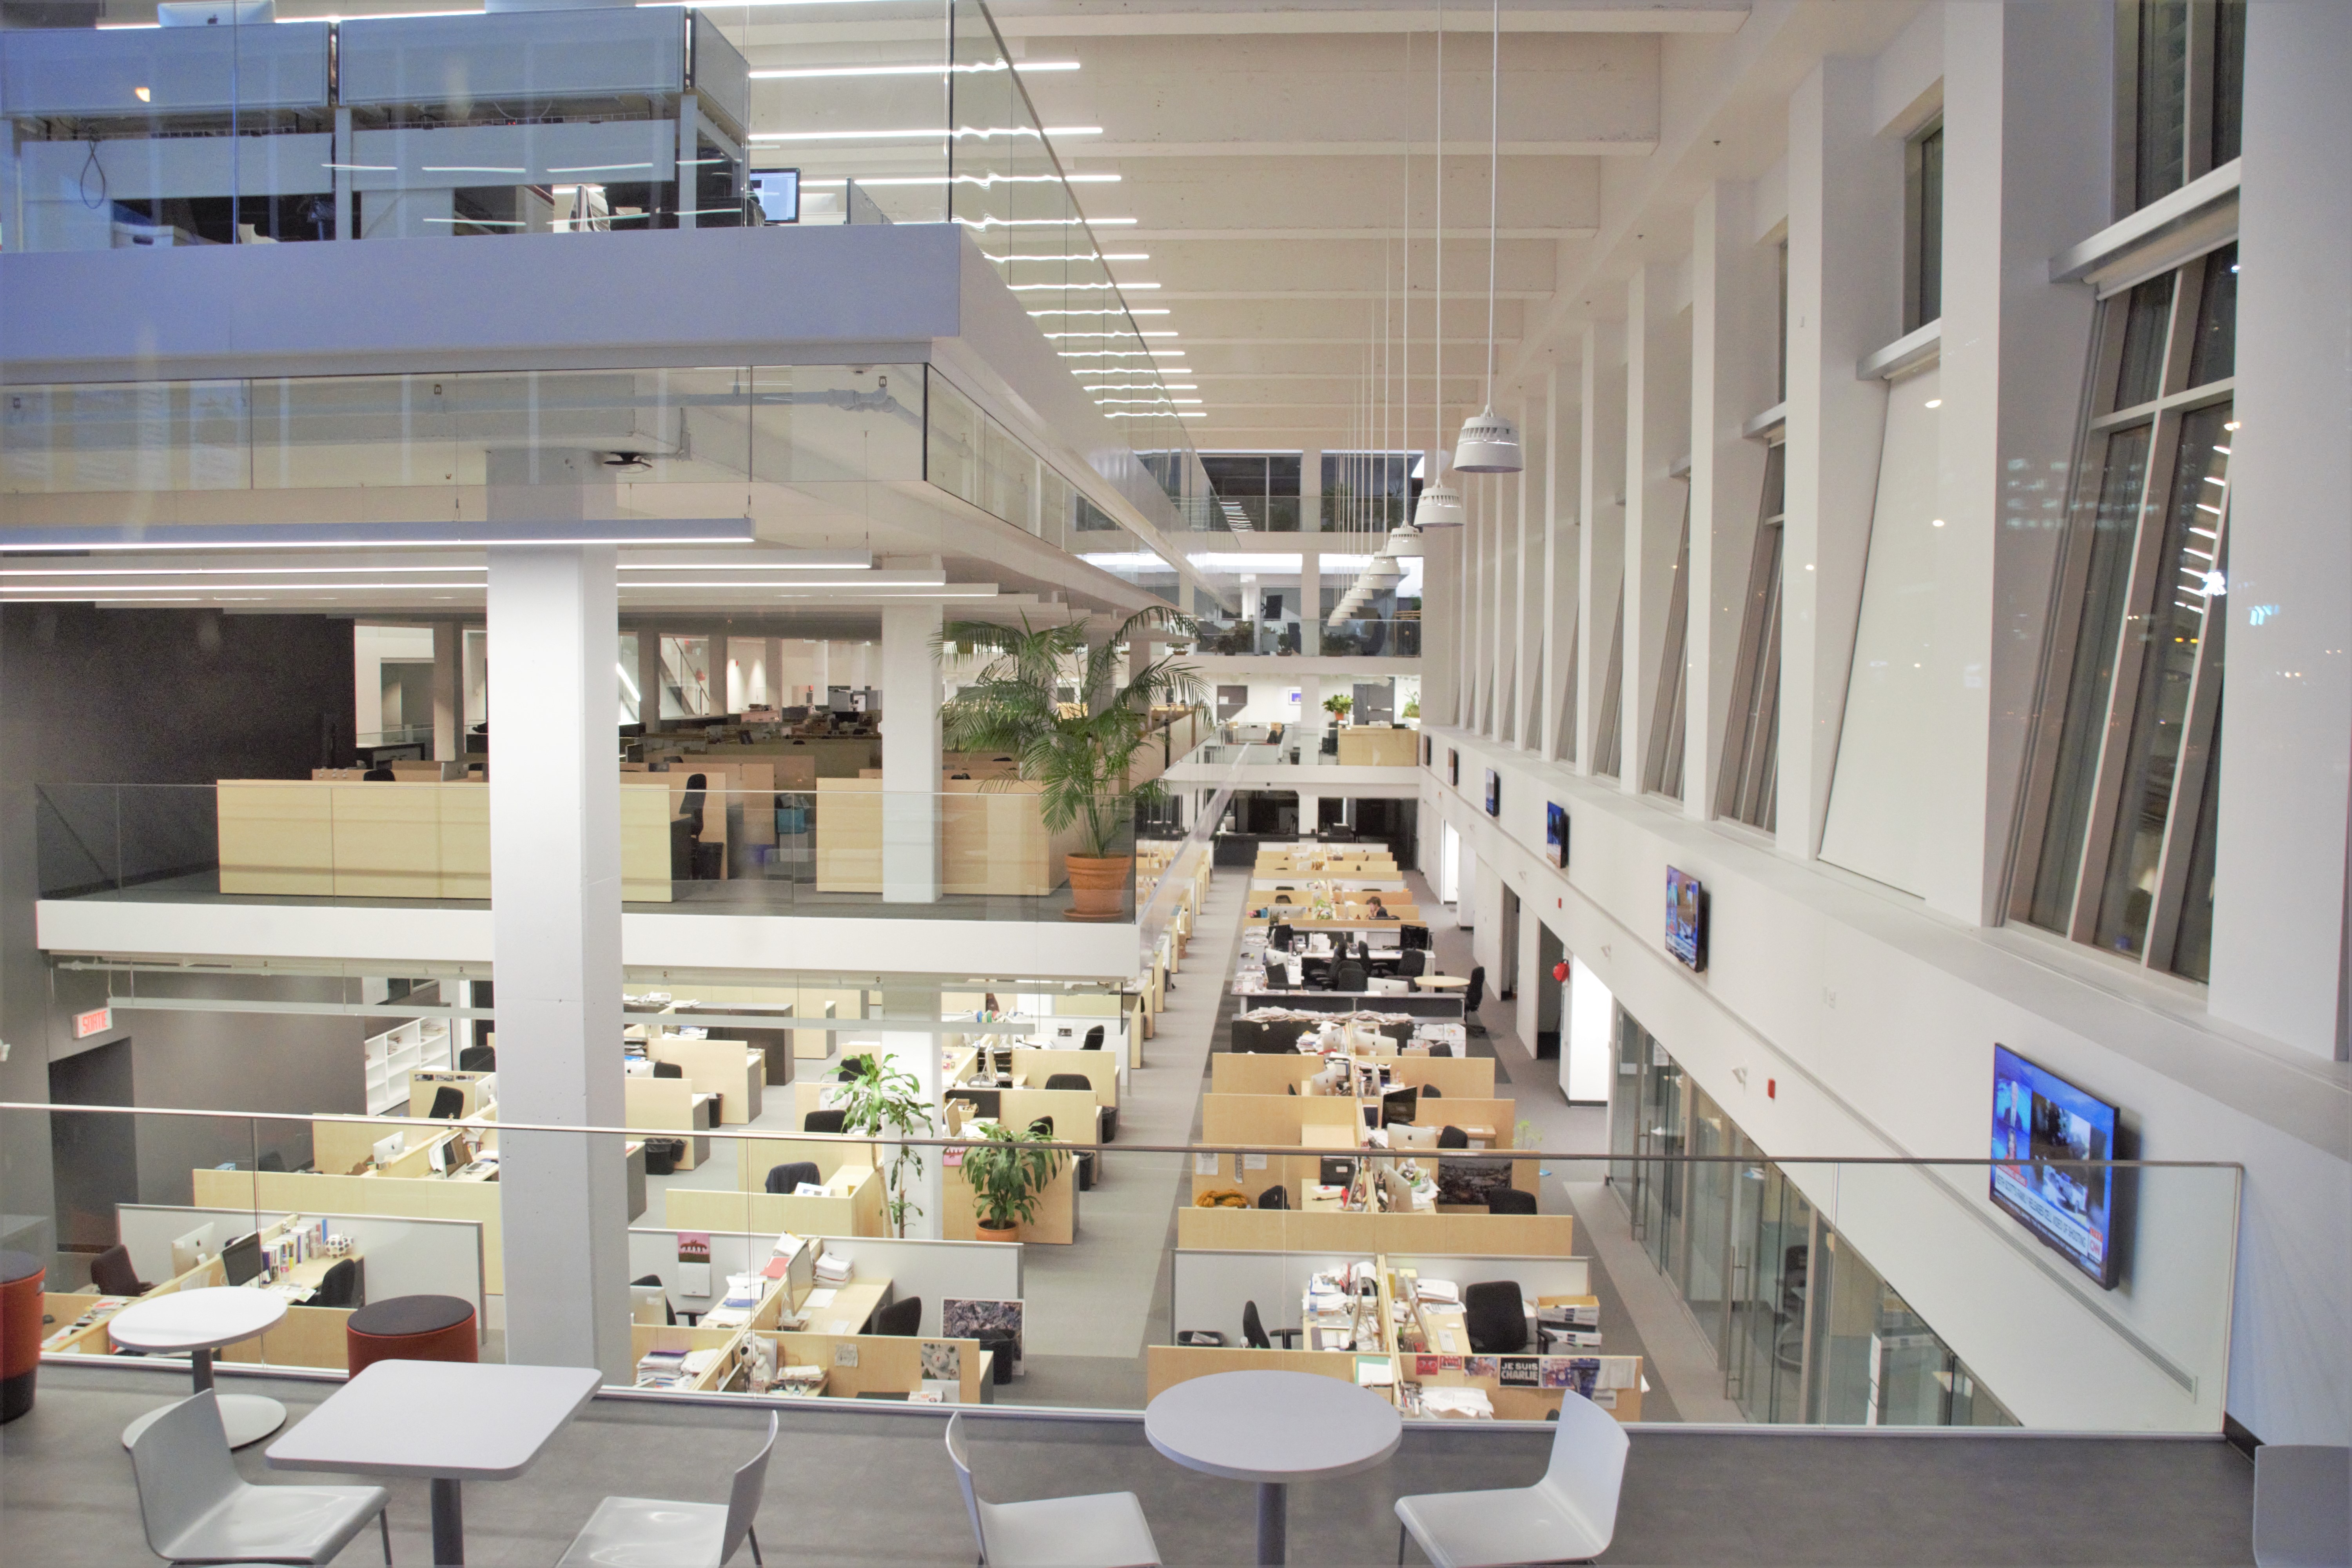
interior design, design, retail